Gordon Brown

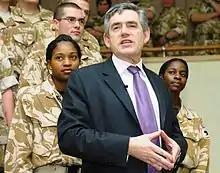
Brown meets British troops during a visit to Basra, 2007

There was speculation during September and early October 2007 about whether Brown would call a snap general election. Indeed, the party launched the Not flash, just Gordon advertising campaign, which was seen largely as pre-election promotion of Brown as Prime Minister; however, Brown announced on 6 October that there would be no election any time soon – despite opinion polls showing that he was capable of winning an election should he call one. This proved to be a costly mistake, as during 2008 his party slid behind the Conservatives (led by David Cameron) in the polls. Disputes over political donations, a string of losses in local elections, and by-election losses in Crewe and Glasgow did himself and the government no favours either. Brown has since claimed that Labour would have won the 2007 election but he did not believe an early election was in the national interest.